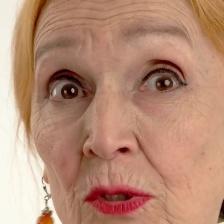
Label: faces